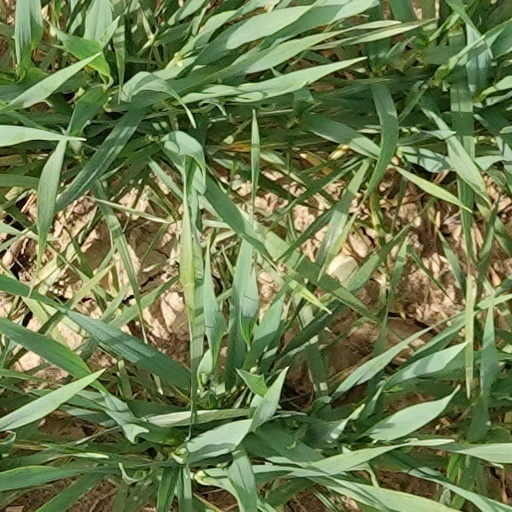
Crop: wheat